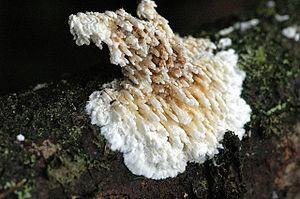
Les Hymenochaetales ou Clade Hymenochaetoïde, sont un ordre ou un clade des champignons Agaricomycetes.